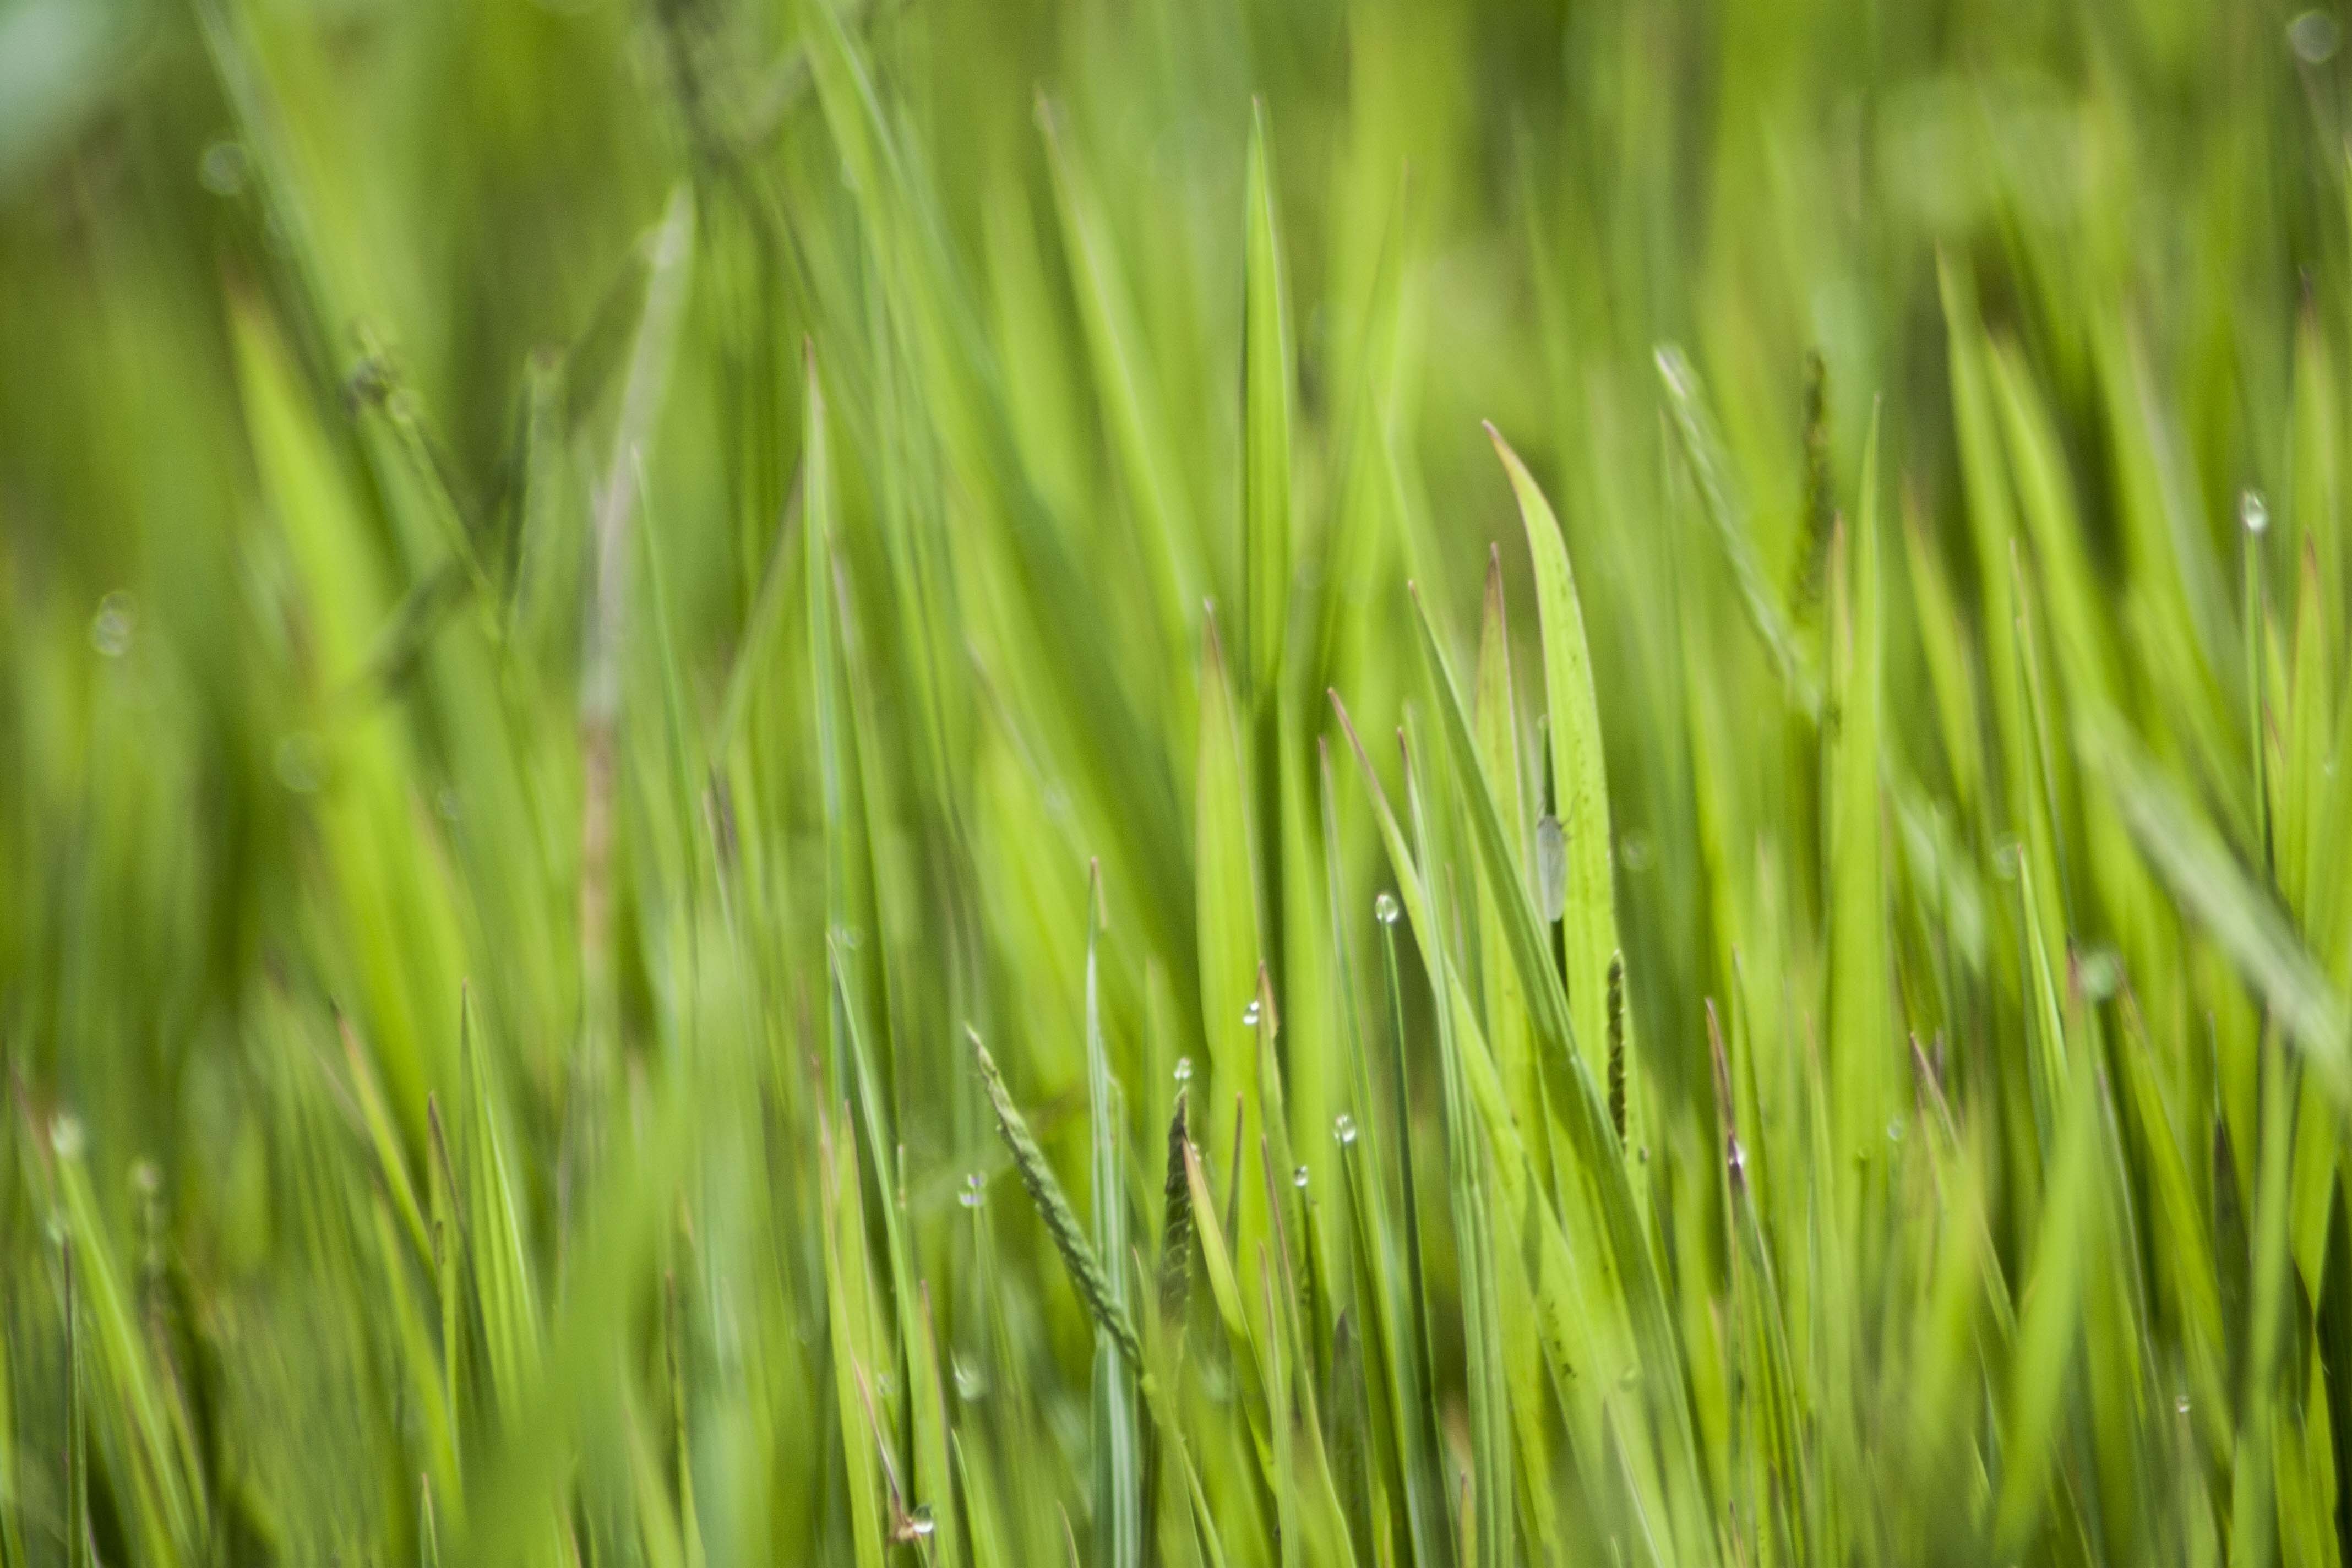
nature, grass, plant, field, lawn, meadow, prairie, food, green, agriculture, blade of grass, background, grassland, grasses, paddy field, flowering plant, wheatgrass, grass family, plant stem, land plant, hierochloe